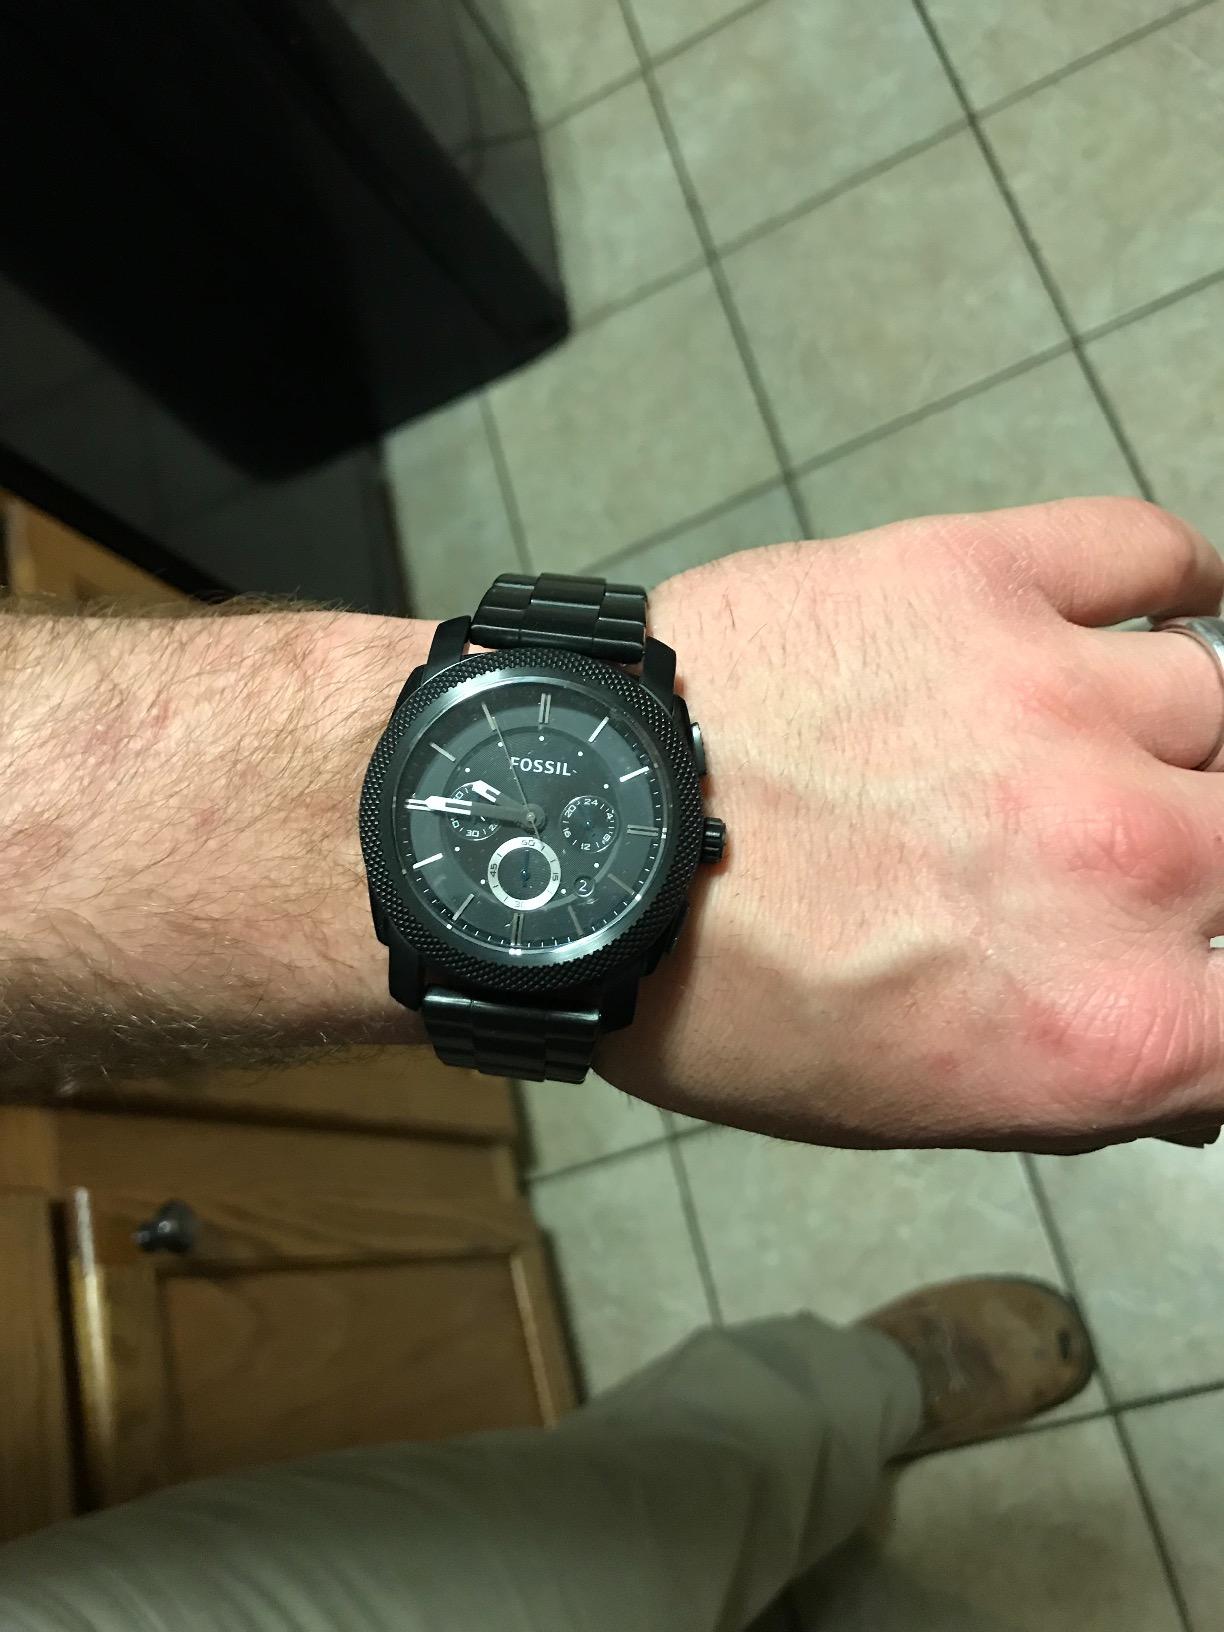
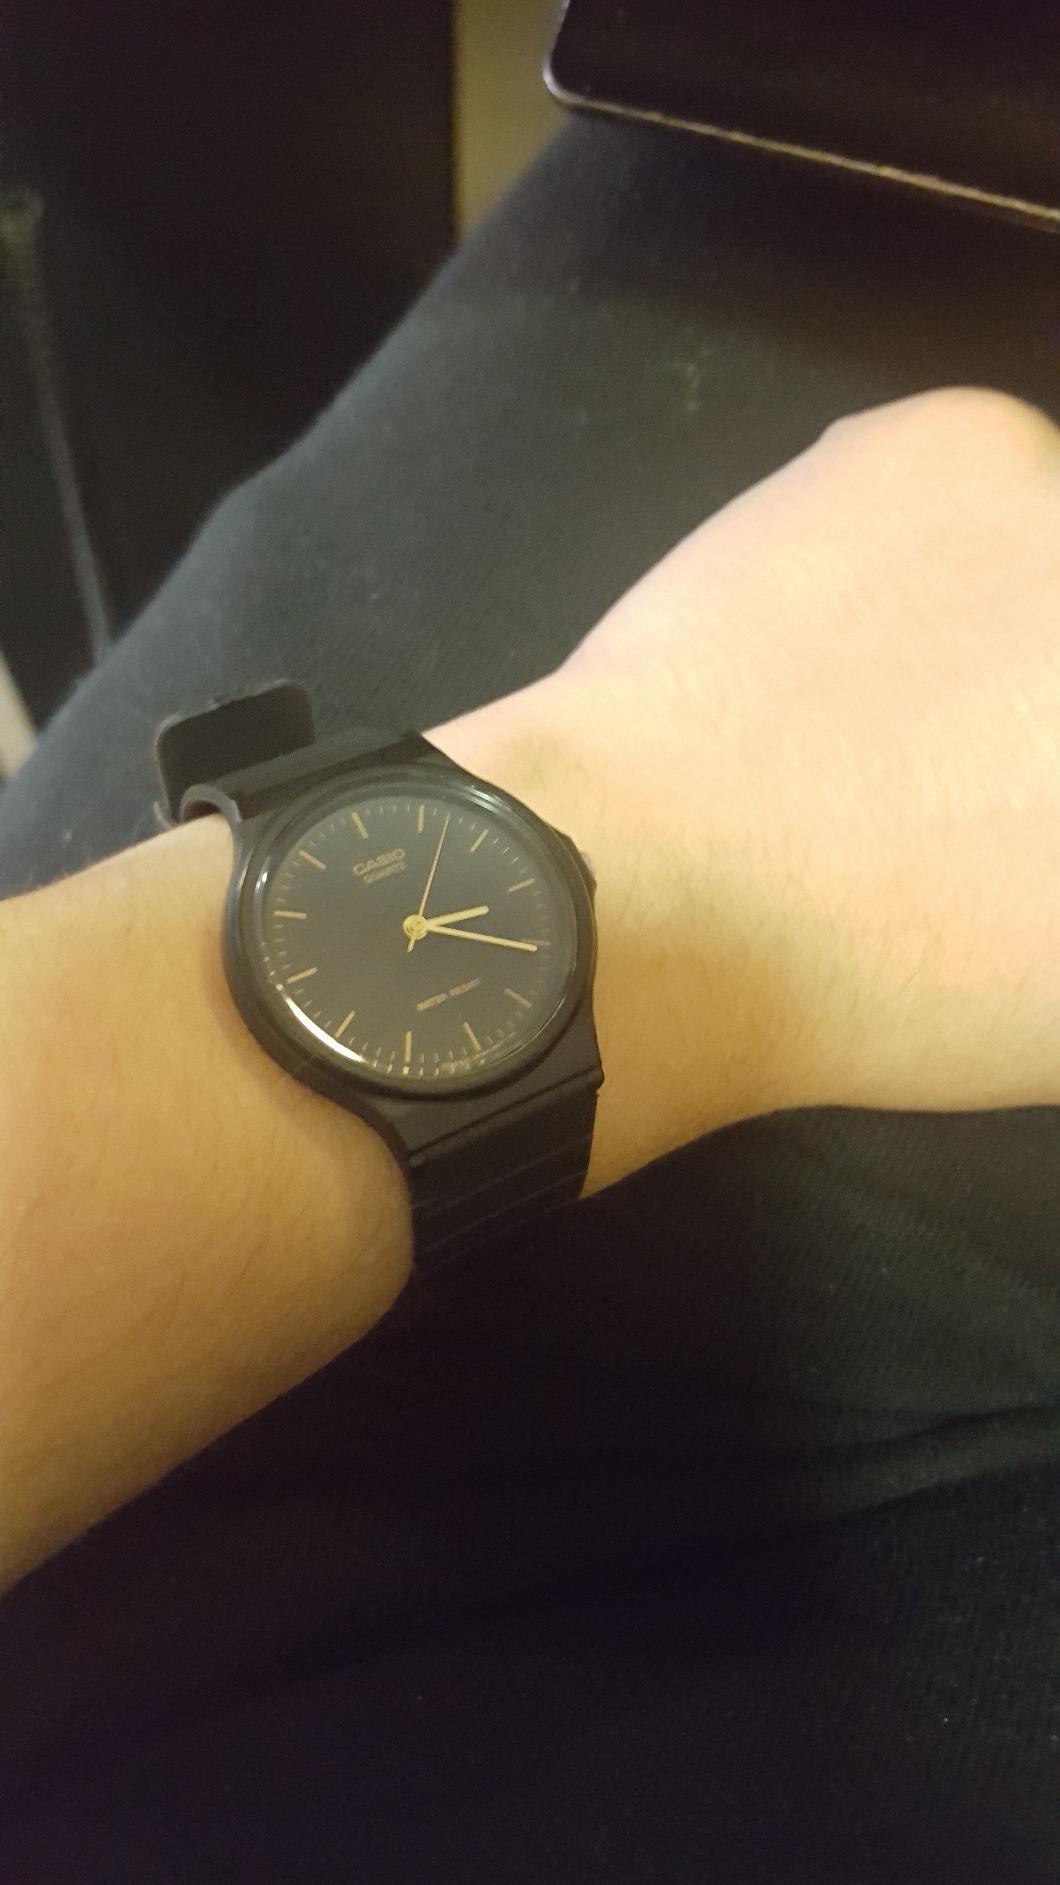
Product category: accessories_watch
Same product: no